Architecture of Sweden

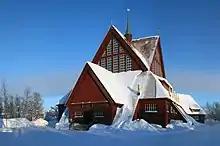
Kiruna Church

At the end of the 19th century and the beginning of the 20th century a new generation of architects emerged who turned away from historicism and classicism. On the one hand they absorbed influences from abroad, e.g. the Jugendstil execution of the Royal Dramatic Theatre in Stockholm, on the other hand they looked for precedents in Swedish cultural history and Swedish building traditions. From this search they developed the National Romantic Style, which took the cultural and building precedents and merged them with ideas from the English Arts and Crafts Movement to create a very distinct Swedish architecture often in brick and wood. Carl Westman's Swedish General Medical Association building in Stockholm was one of the first buildings built in the style, with the Röhss Museum in Gothenburg and Stockholm Court House providing two further examples. The crowning achievement of the National Romantic Style is the Stockholm City Hall, designed by Ragnar Östberg and built between 1903 and 1923.